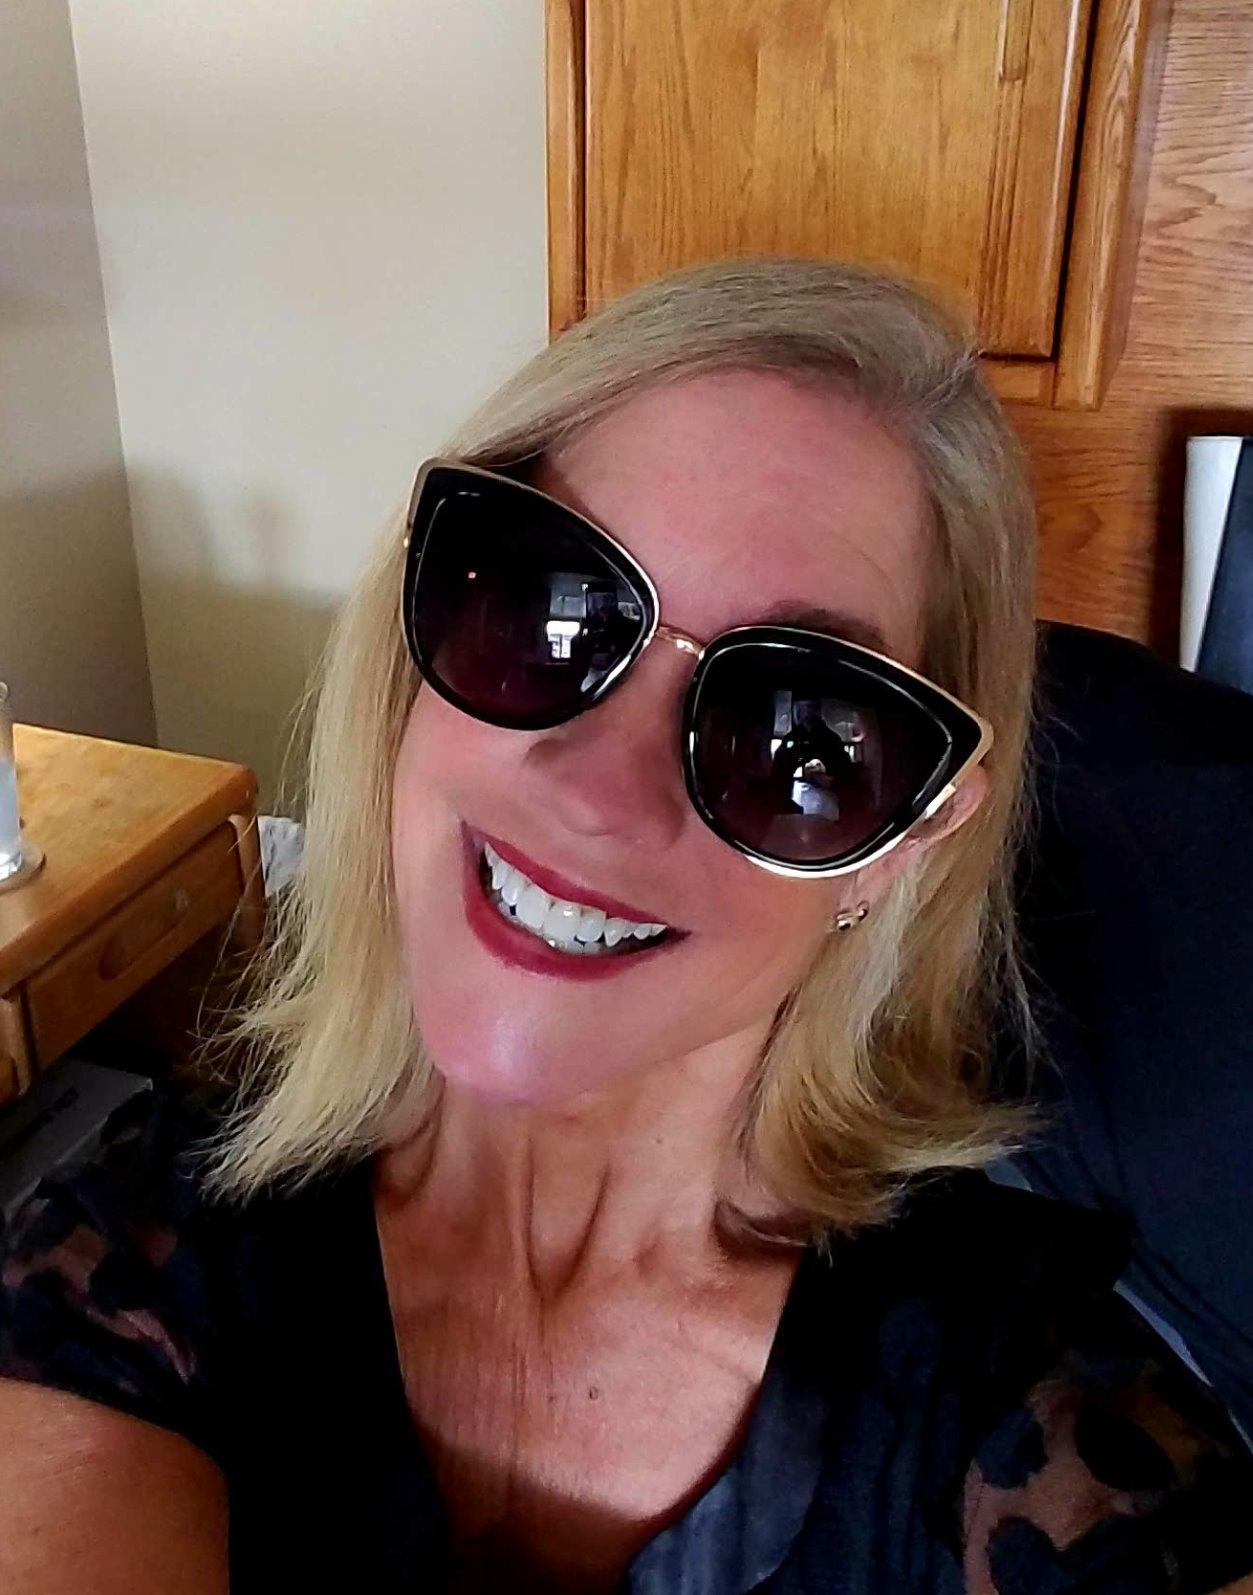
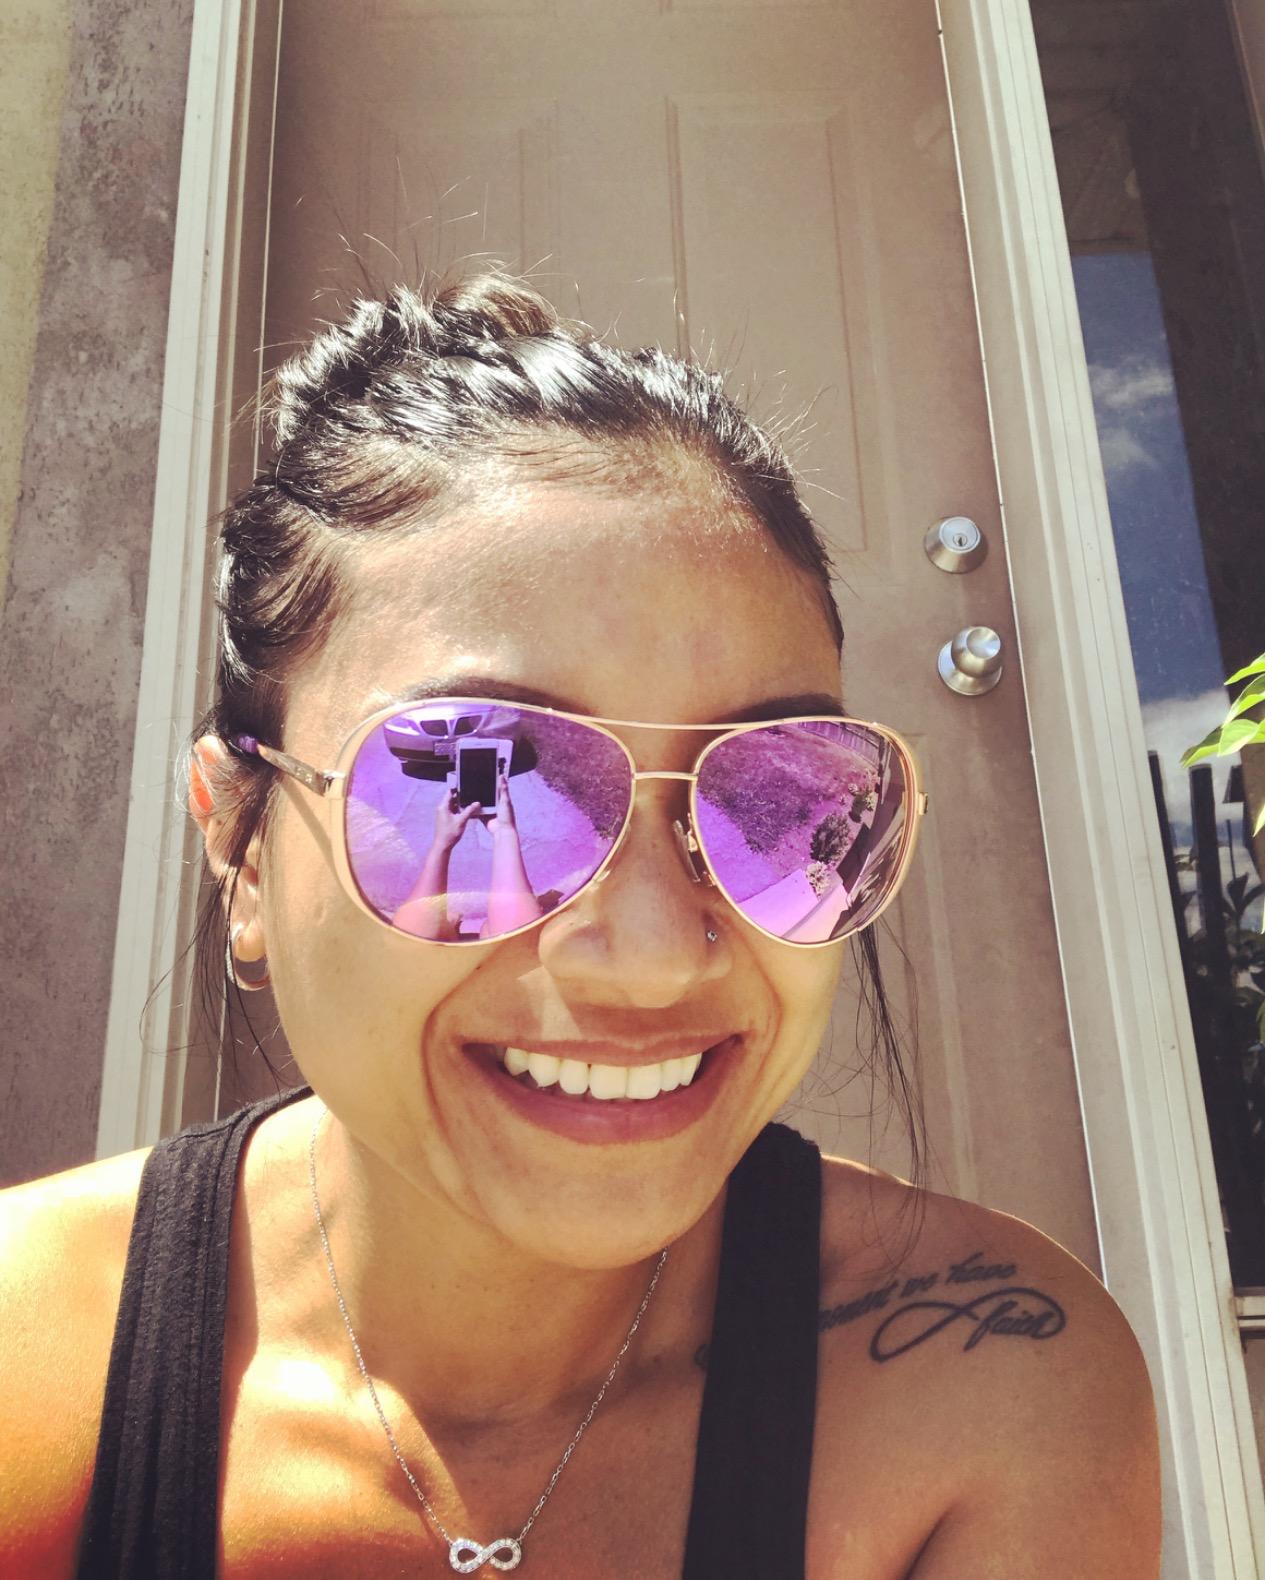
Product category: accessories_sunglasses
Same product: no